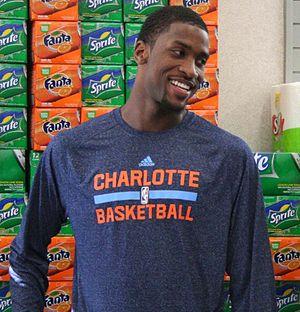
Michael Kidd-Gilchrist, né le 26 septembre 1993 à Elizabeth, New Jersey, est un joueur américain de basket-ball. Il évolue aux postes d'ailier et ailier fort.